Question: Where was the photo taken?
Tambaya: A ina aka ɗauki hoton?
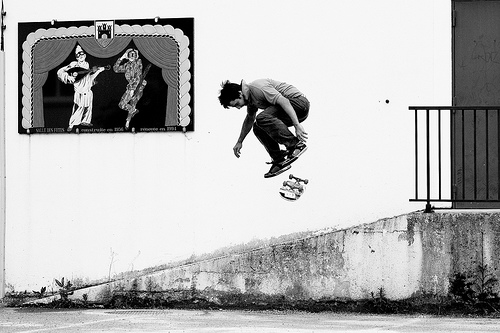
Answer: On the sidewalk.
Amsa: A  gefen titi.